European Party of Armenia

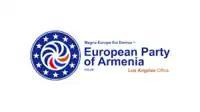
Emblem of the EPA's Los Angeles office.

On 16 May 2022, the party announced the opening of an office in Brussels, Belgium.